2012 Montreal shooting

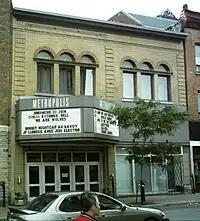
The Métropolis, the site of the attack

Richard Henry Bain (born September 8, 1950) is an evangelical Baptist from La Conception, Laurentides, Quebec. Police searched Bain's vehicle and found a 9mm Beretta pistol, a .357 Magnum revolver, a .22-calibre semi-automatic rifle, lighter fluid and gas canisters that could have been used for the fire.